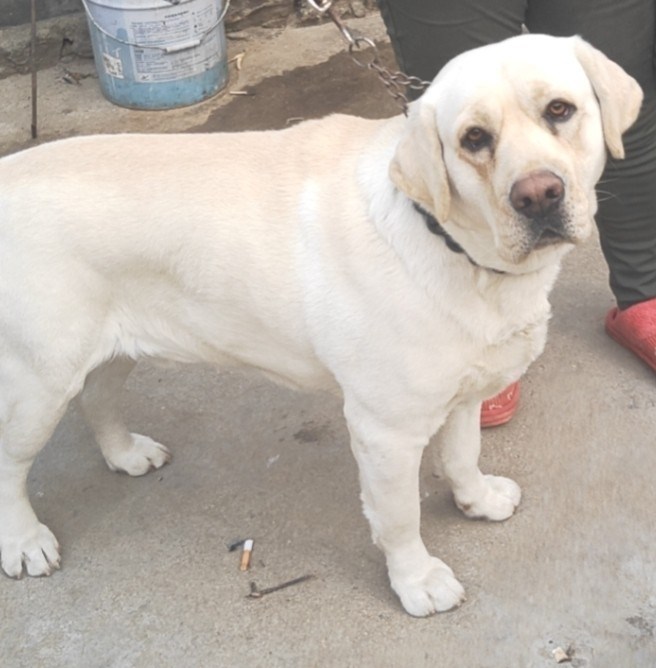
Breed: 3580-n000122-Labrador_retriever